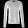
Label: Pullover